Plymouth Meeting Mall

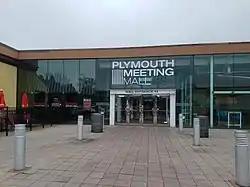
Mall entrance in 2018

The Plymouth Meeting Mall is a shopping mall that is located in the community of Plymouth Meeting in Plymouth Township, Pennsylvania, approximately northwest of Center City, Philadelphia.